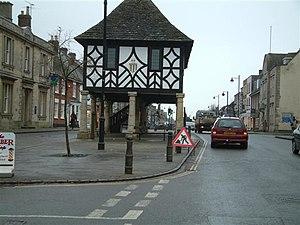
Cette liste des musées du Wiltshire, Angleterre contient des musées qui sont définis dans ce contexte comme des institutions qui recueillent et soignent des objets d'intérêt culturel, artistique, scientifique ou historique. leurs collections ou expositions connexes disponibles pour la consultation publique. Sont également inclus les galeries d'art à but non lucratif et les galeries d'art universitaires. Les musées virtuels ne sont pas inclus.